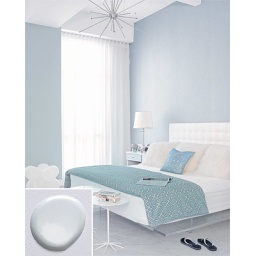
Modern gray bedroom + seafoam green linens: 'Sidewalk Gray' by Benjamin Moore